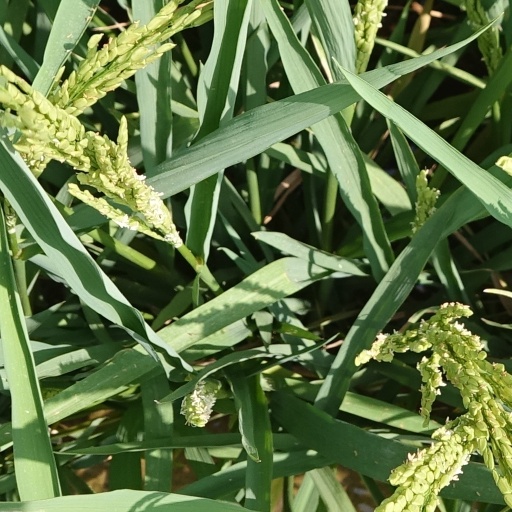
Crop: rice